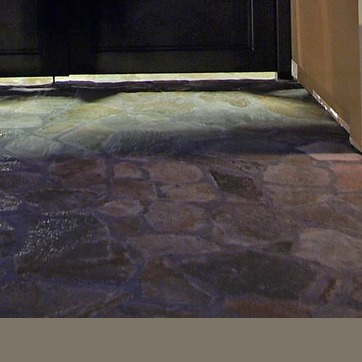
Material: stone